Chanu IPS 2

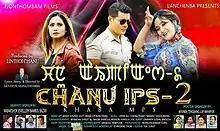
Theatrical release poster

Chanu IPS 2 is a Manipuri film directed by Sanaton Nongthomba and produced by Linthoi Chanu, under the banner of Nongthombam Films. The film features Gokul Athokpam, Soma Laishram and Bala Hijam in the lead roles. The film was premiered at Manipur State Film Development Society (MSFDS), Palace Compound on 31 October 2019.